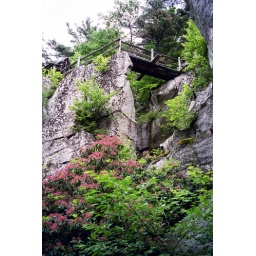
Mohonk Mountain House Lemon squeeze bridge by Ali Frederick safe green living